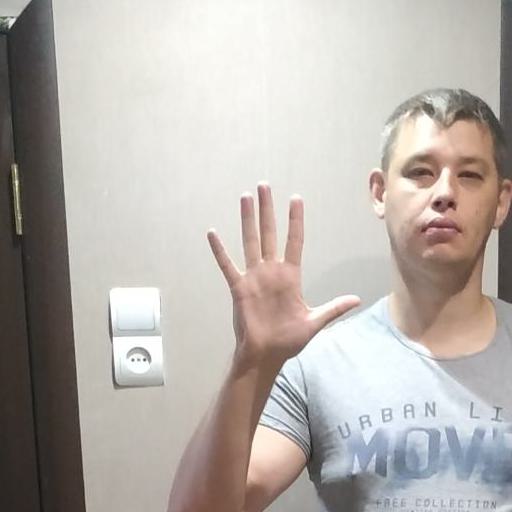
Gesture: palm